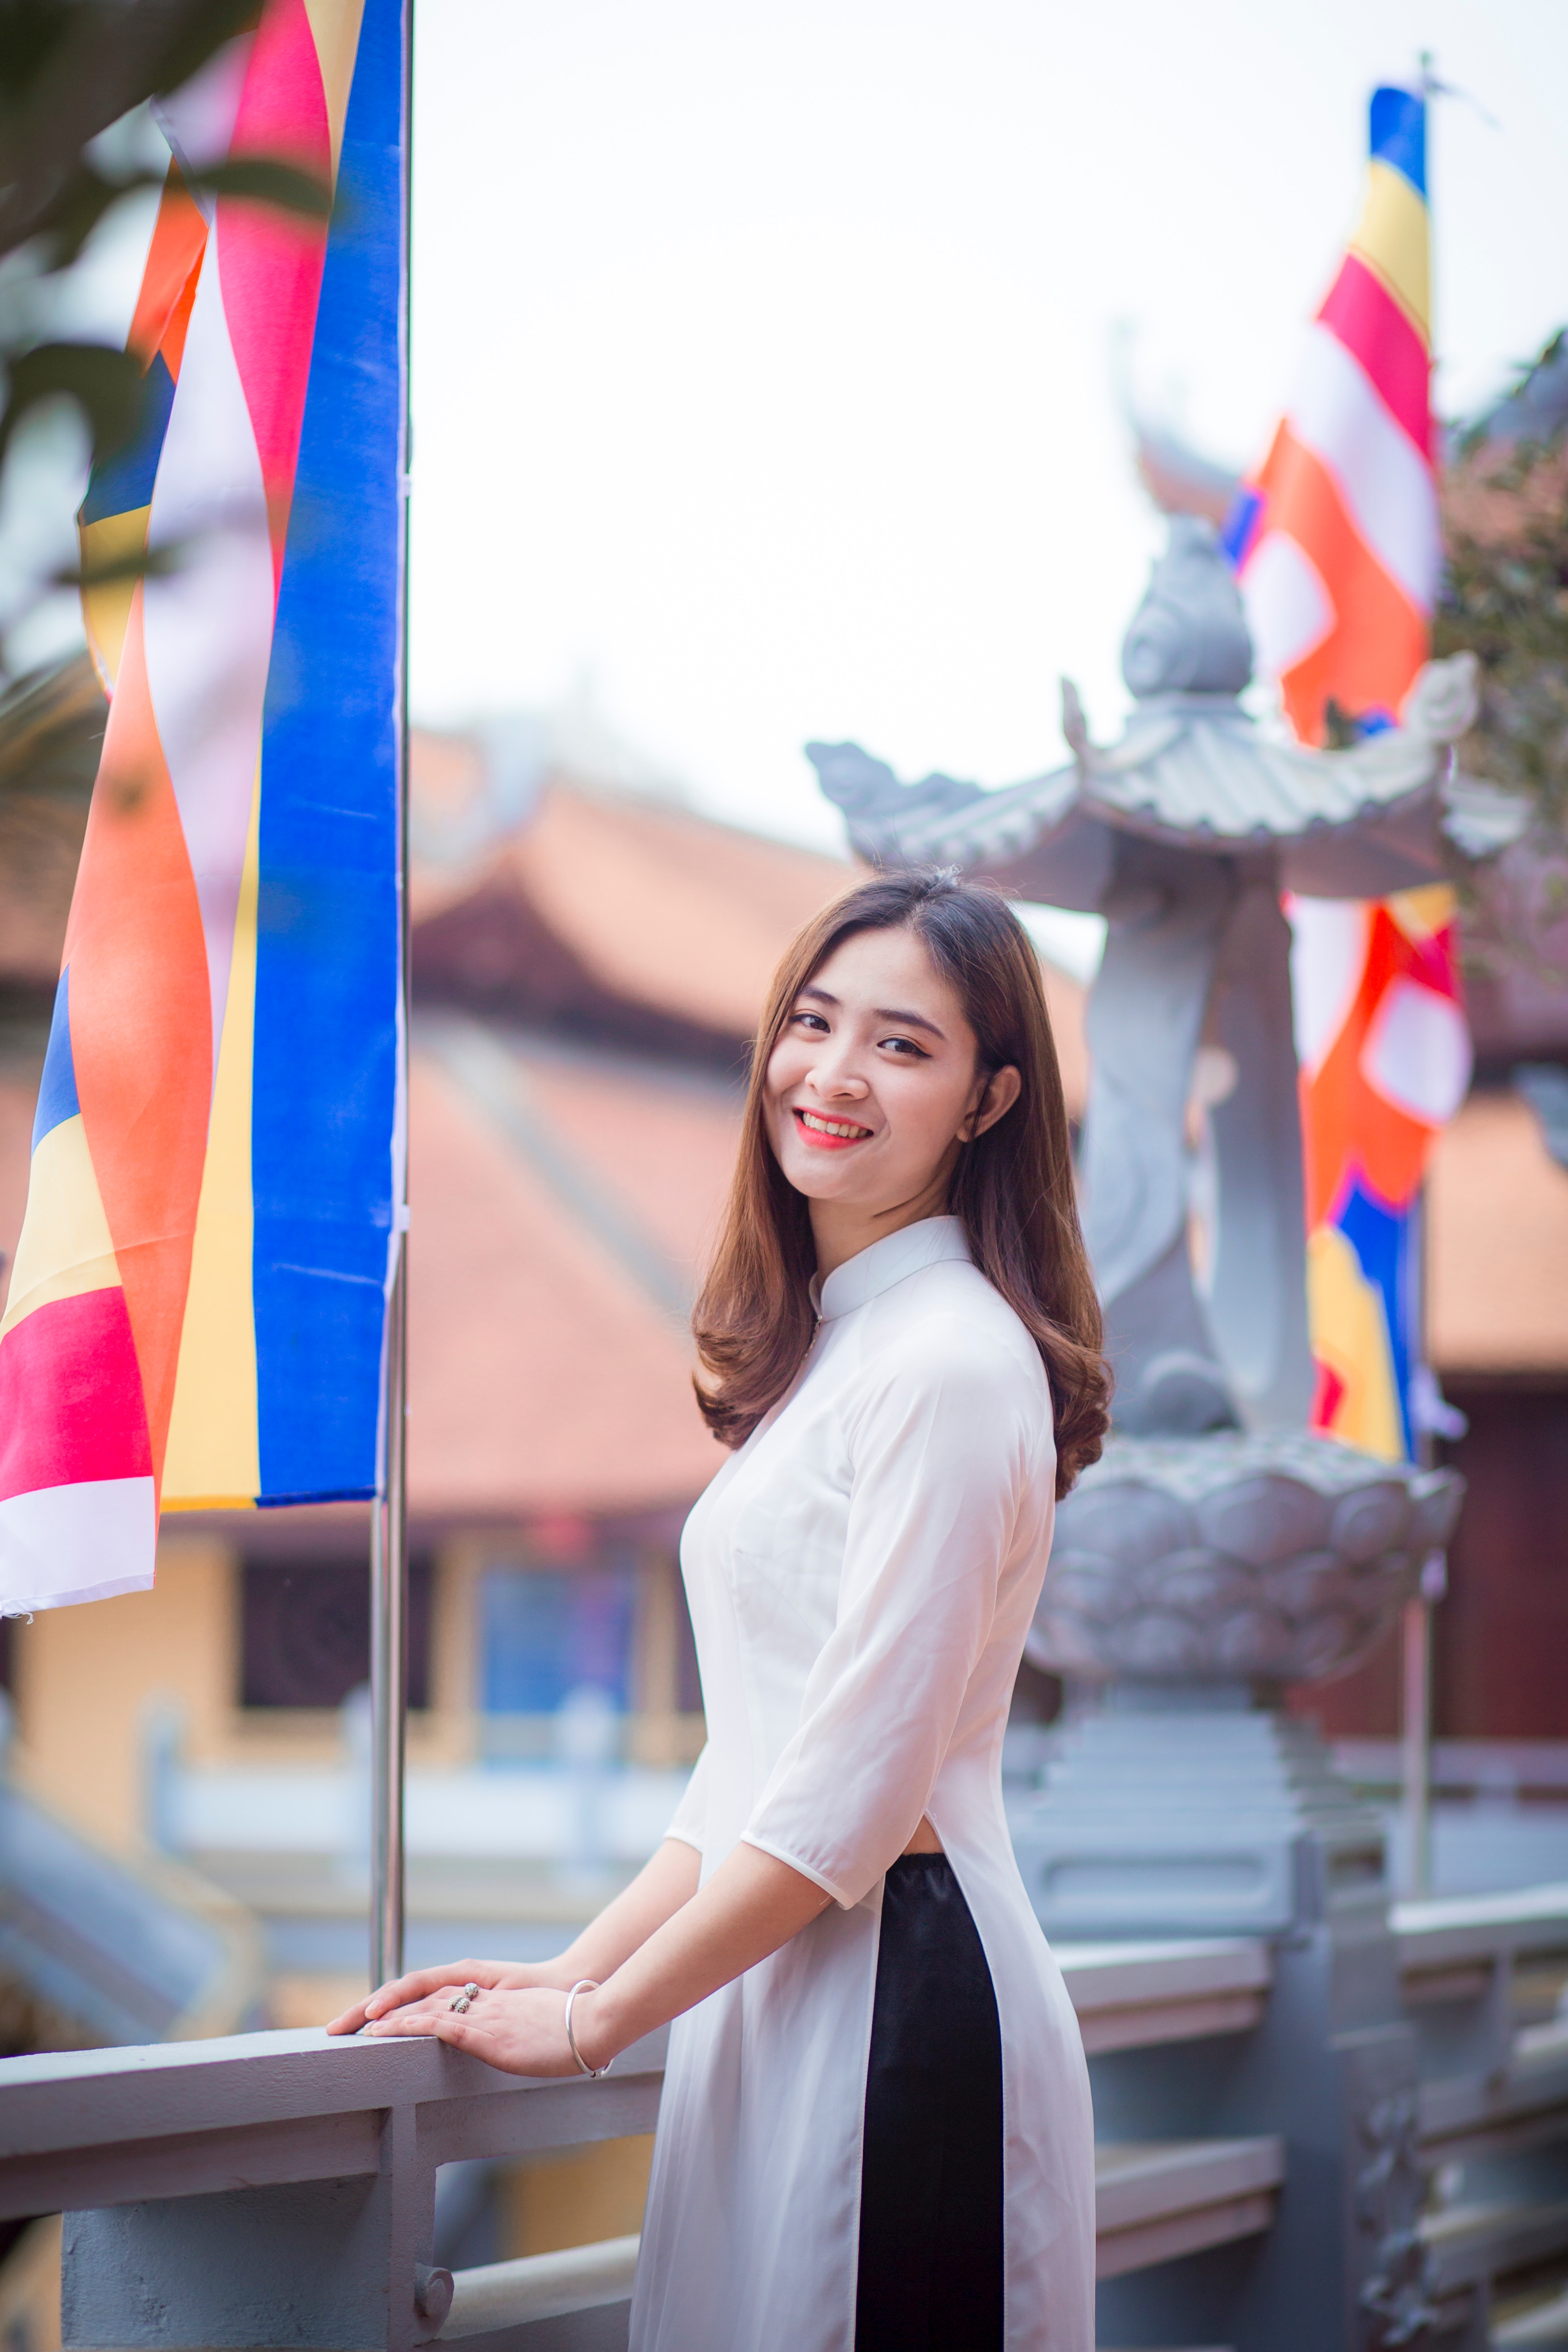
white, blue, photograph, red, beauty, skin, shoulder, yellow, pink, snapshot, flag, fashion, photography, lip, human, dress, joint, smile, portrait photography, photo shoot, model, happy, long hair, electric blue, style, tourism